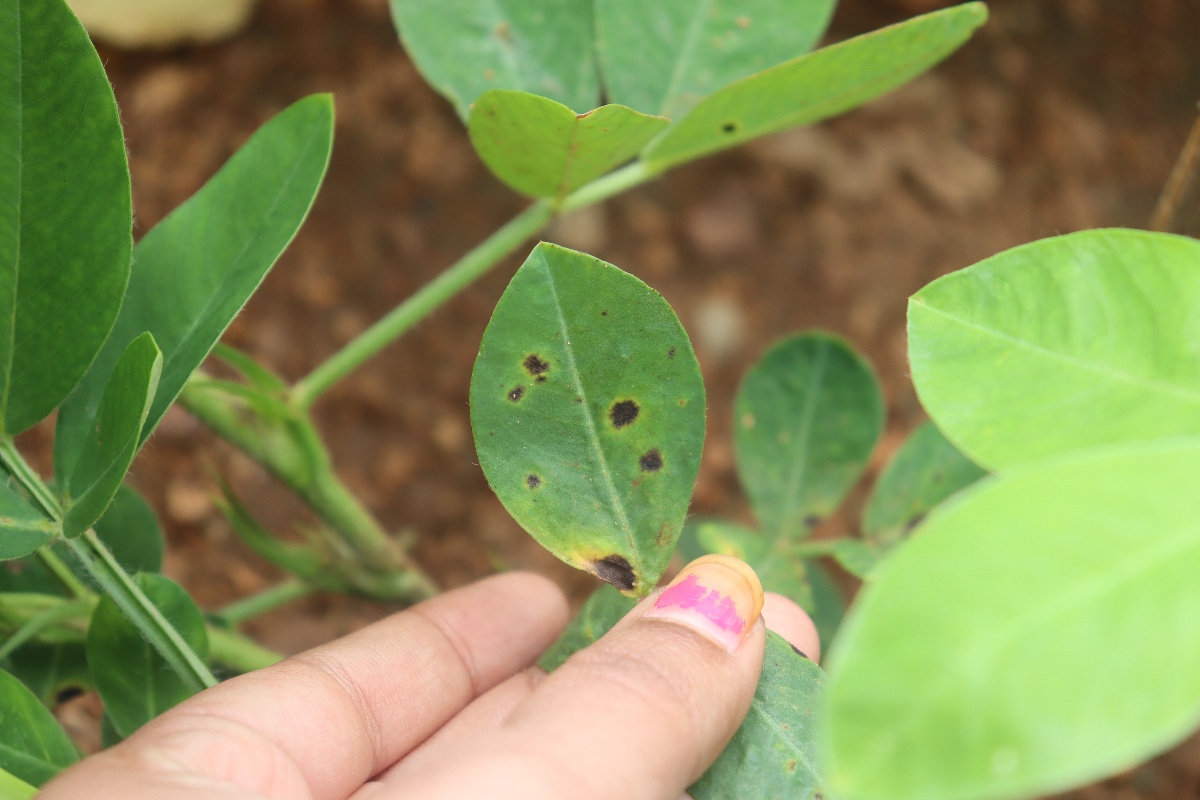
Label: early_leaf_spot